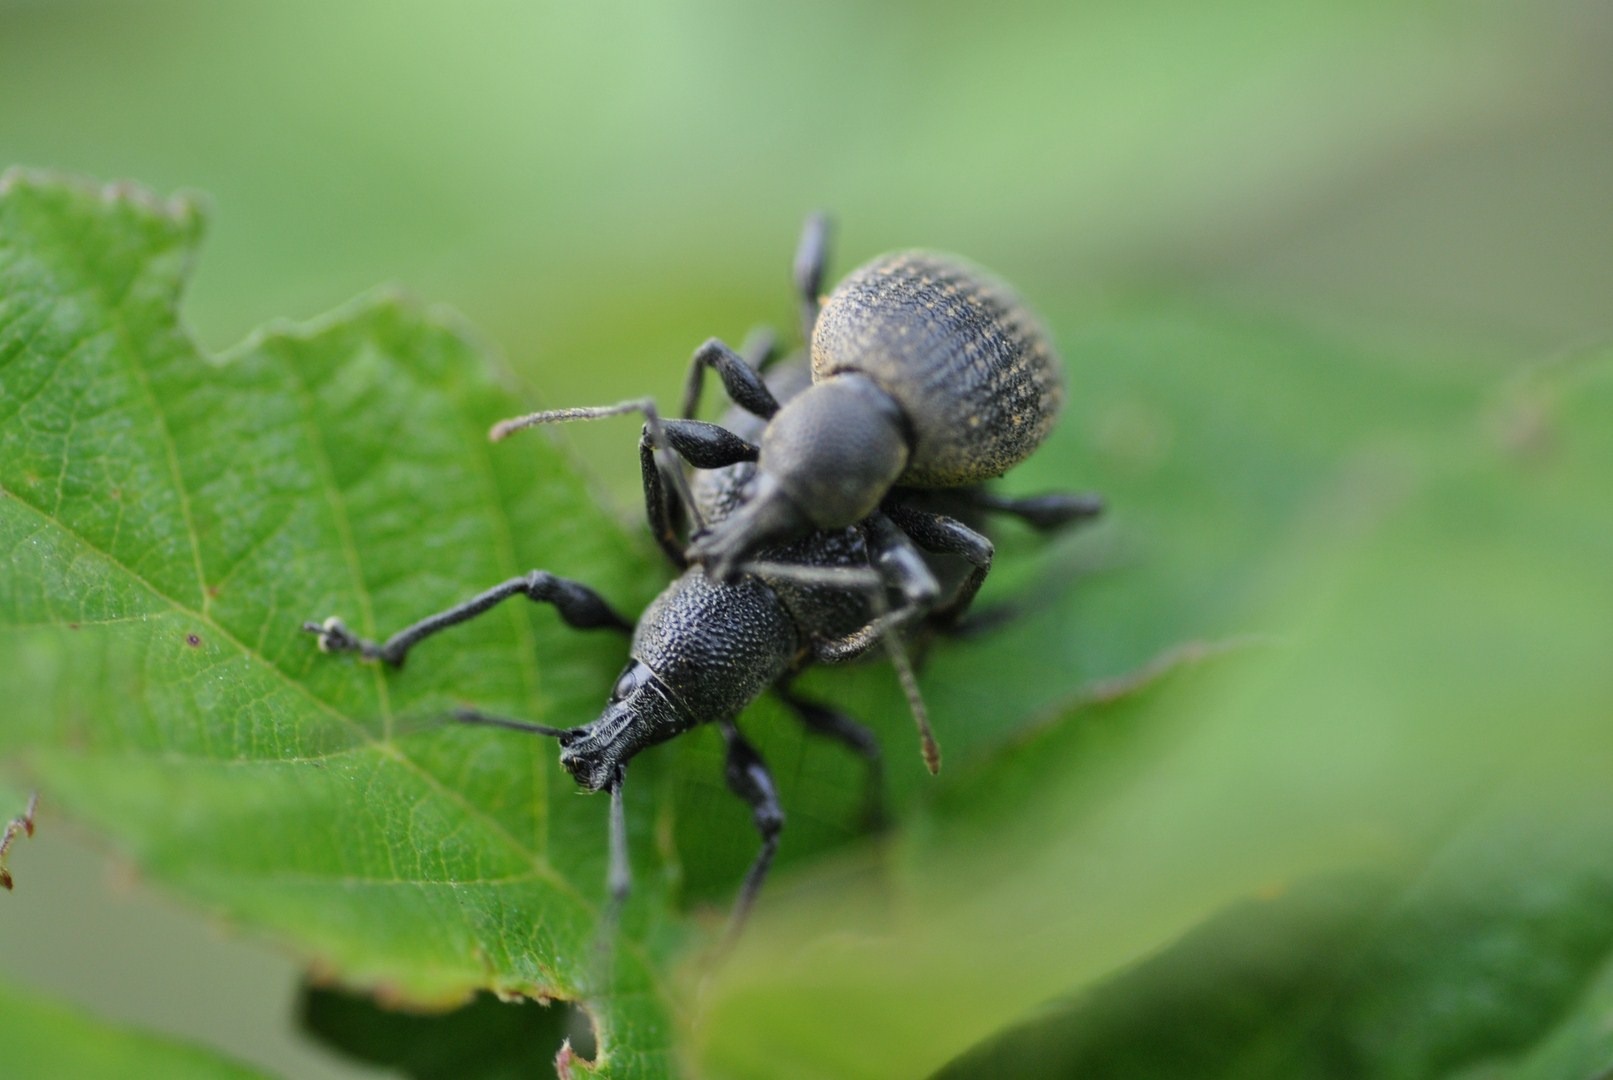
nature, photography, flower, insect, macro, fauna, invertebrate, close up, insects, coupling, beetle, weevil, campaign, macro photography, arthropod, leaf beetle